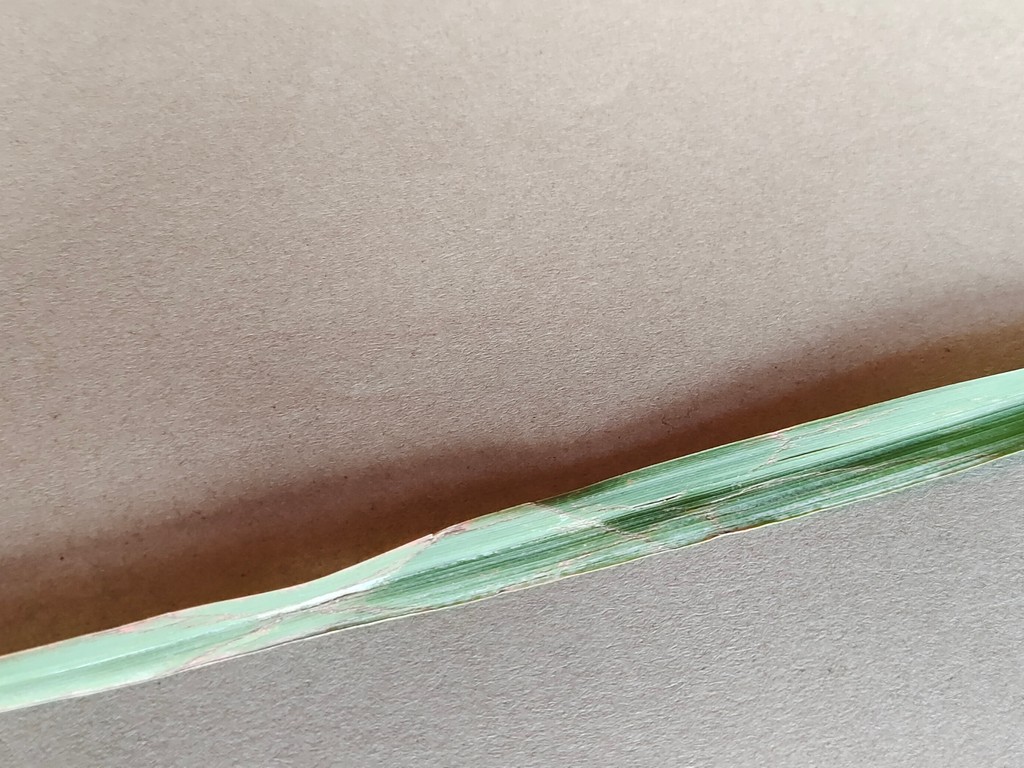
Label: Unhealthy